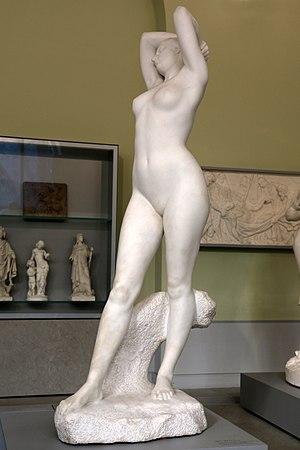
ArtistCreator:Charles Vital-CornuTitle Français
Le musée Granet est un musée de beaux-arts, d'archéologie et d'art décoratif situé place Saint-Jean de Malte à Aix-en-Provence. Ouvert au public en 1838, ce musée a fait l'objet de plusieurs chantiers de rénovation depuis les années 1990 pour garantir de meilleures conditions d'exposition à ses riches collections permanentes. Il programme régulièrement des expositions temporaires.
Charles Vital-Cornu né à Paris le 17 avril 1851 et mort dans la même ville le 29 juin 1927 est un sculpteur français.